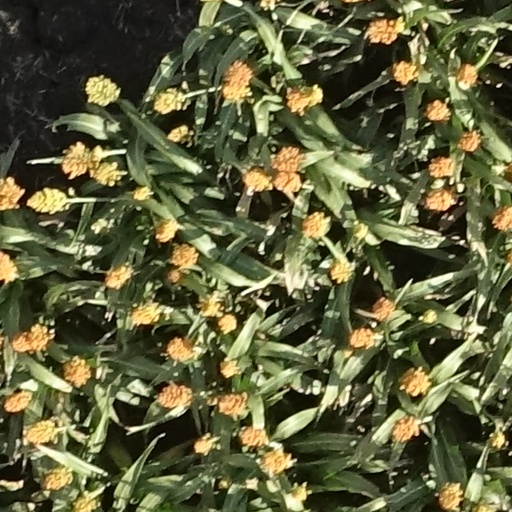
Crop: sorghum